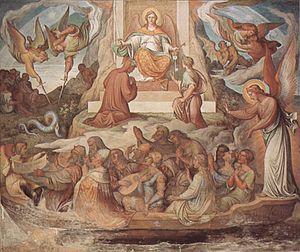
« Nazaréen » qualifie un mouvement artistique formé au début du XIXᵉ siècle par un groupe d'artistes peintres originaires des pays germaniques : rattachés au romantisme, les nazaréens souhaitaient refonder et revitaliser l'art par la religion chrétienne, en ses valeurs spirituelles et morales.